Lawrence C. Gorman

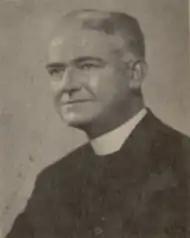
Lawrence C. Gorman in his later years

Gorman succeeded Arthur A. O'Leary as president of Georgetown University on December 17, 1942, upon being appointed by Zacheus J. Maher, the American assistant to the Jesuit Superior General. The first half of his presidency was principally shaped by World War II; since so many male students had left to fight the war, Gorman decided to admit women to the Graduate School of Arts and Sciences, with the first eleven enrolling in 1943. That year, the university also began hosting an Army Specialized Training Program, focusing on instruction in engineering, languages, and area studies, and the Medical, Dental, and Nursing Schools created training programs with the Army and Navy.